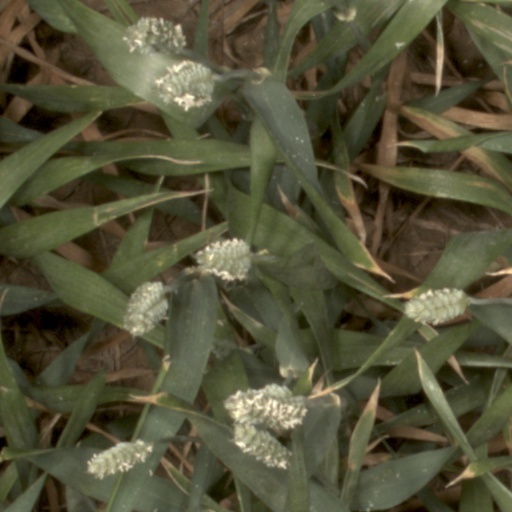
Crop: wheat